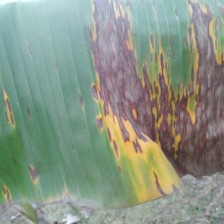
Label: sigatoka